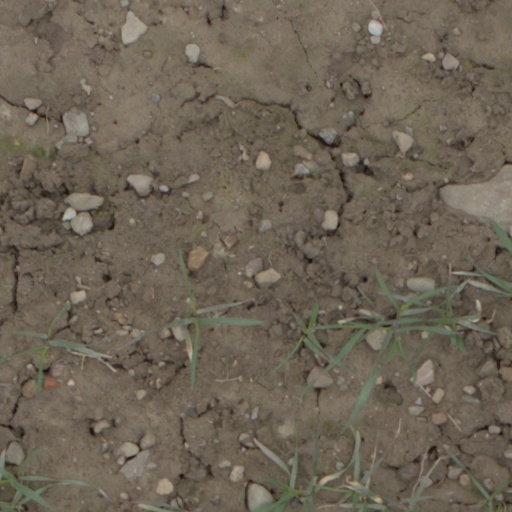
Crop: wheat